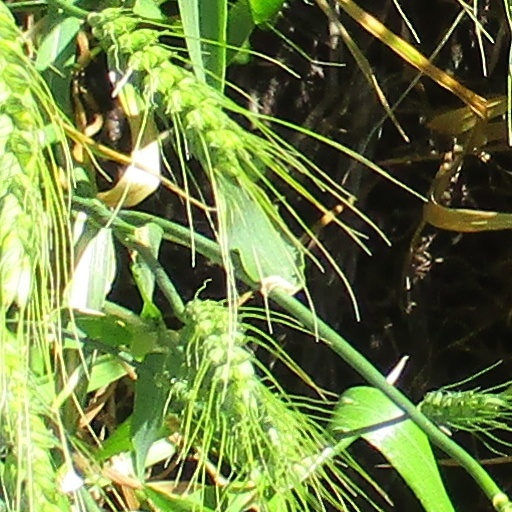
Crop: wheat